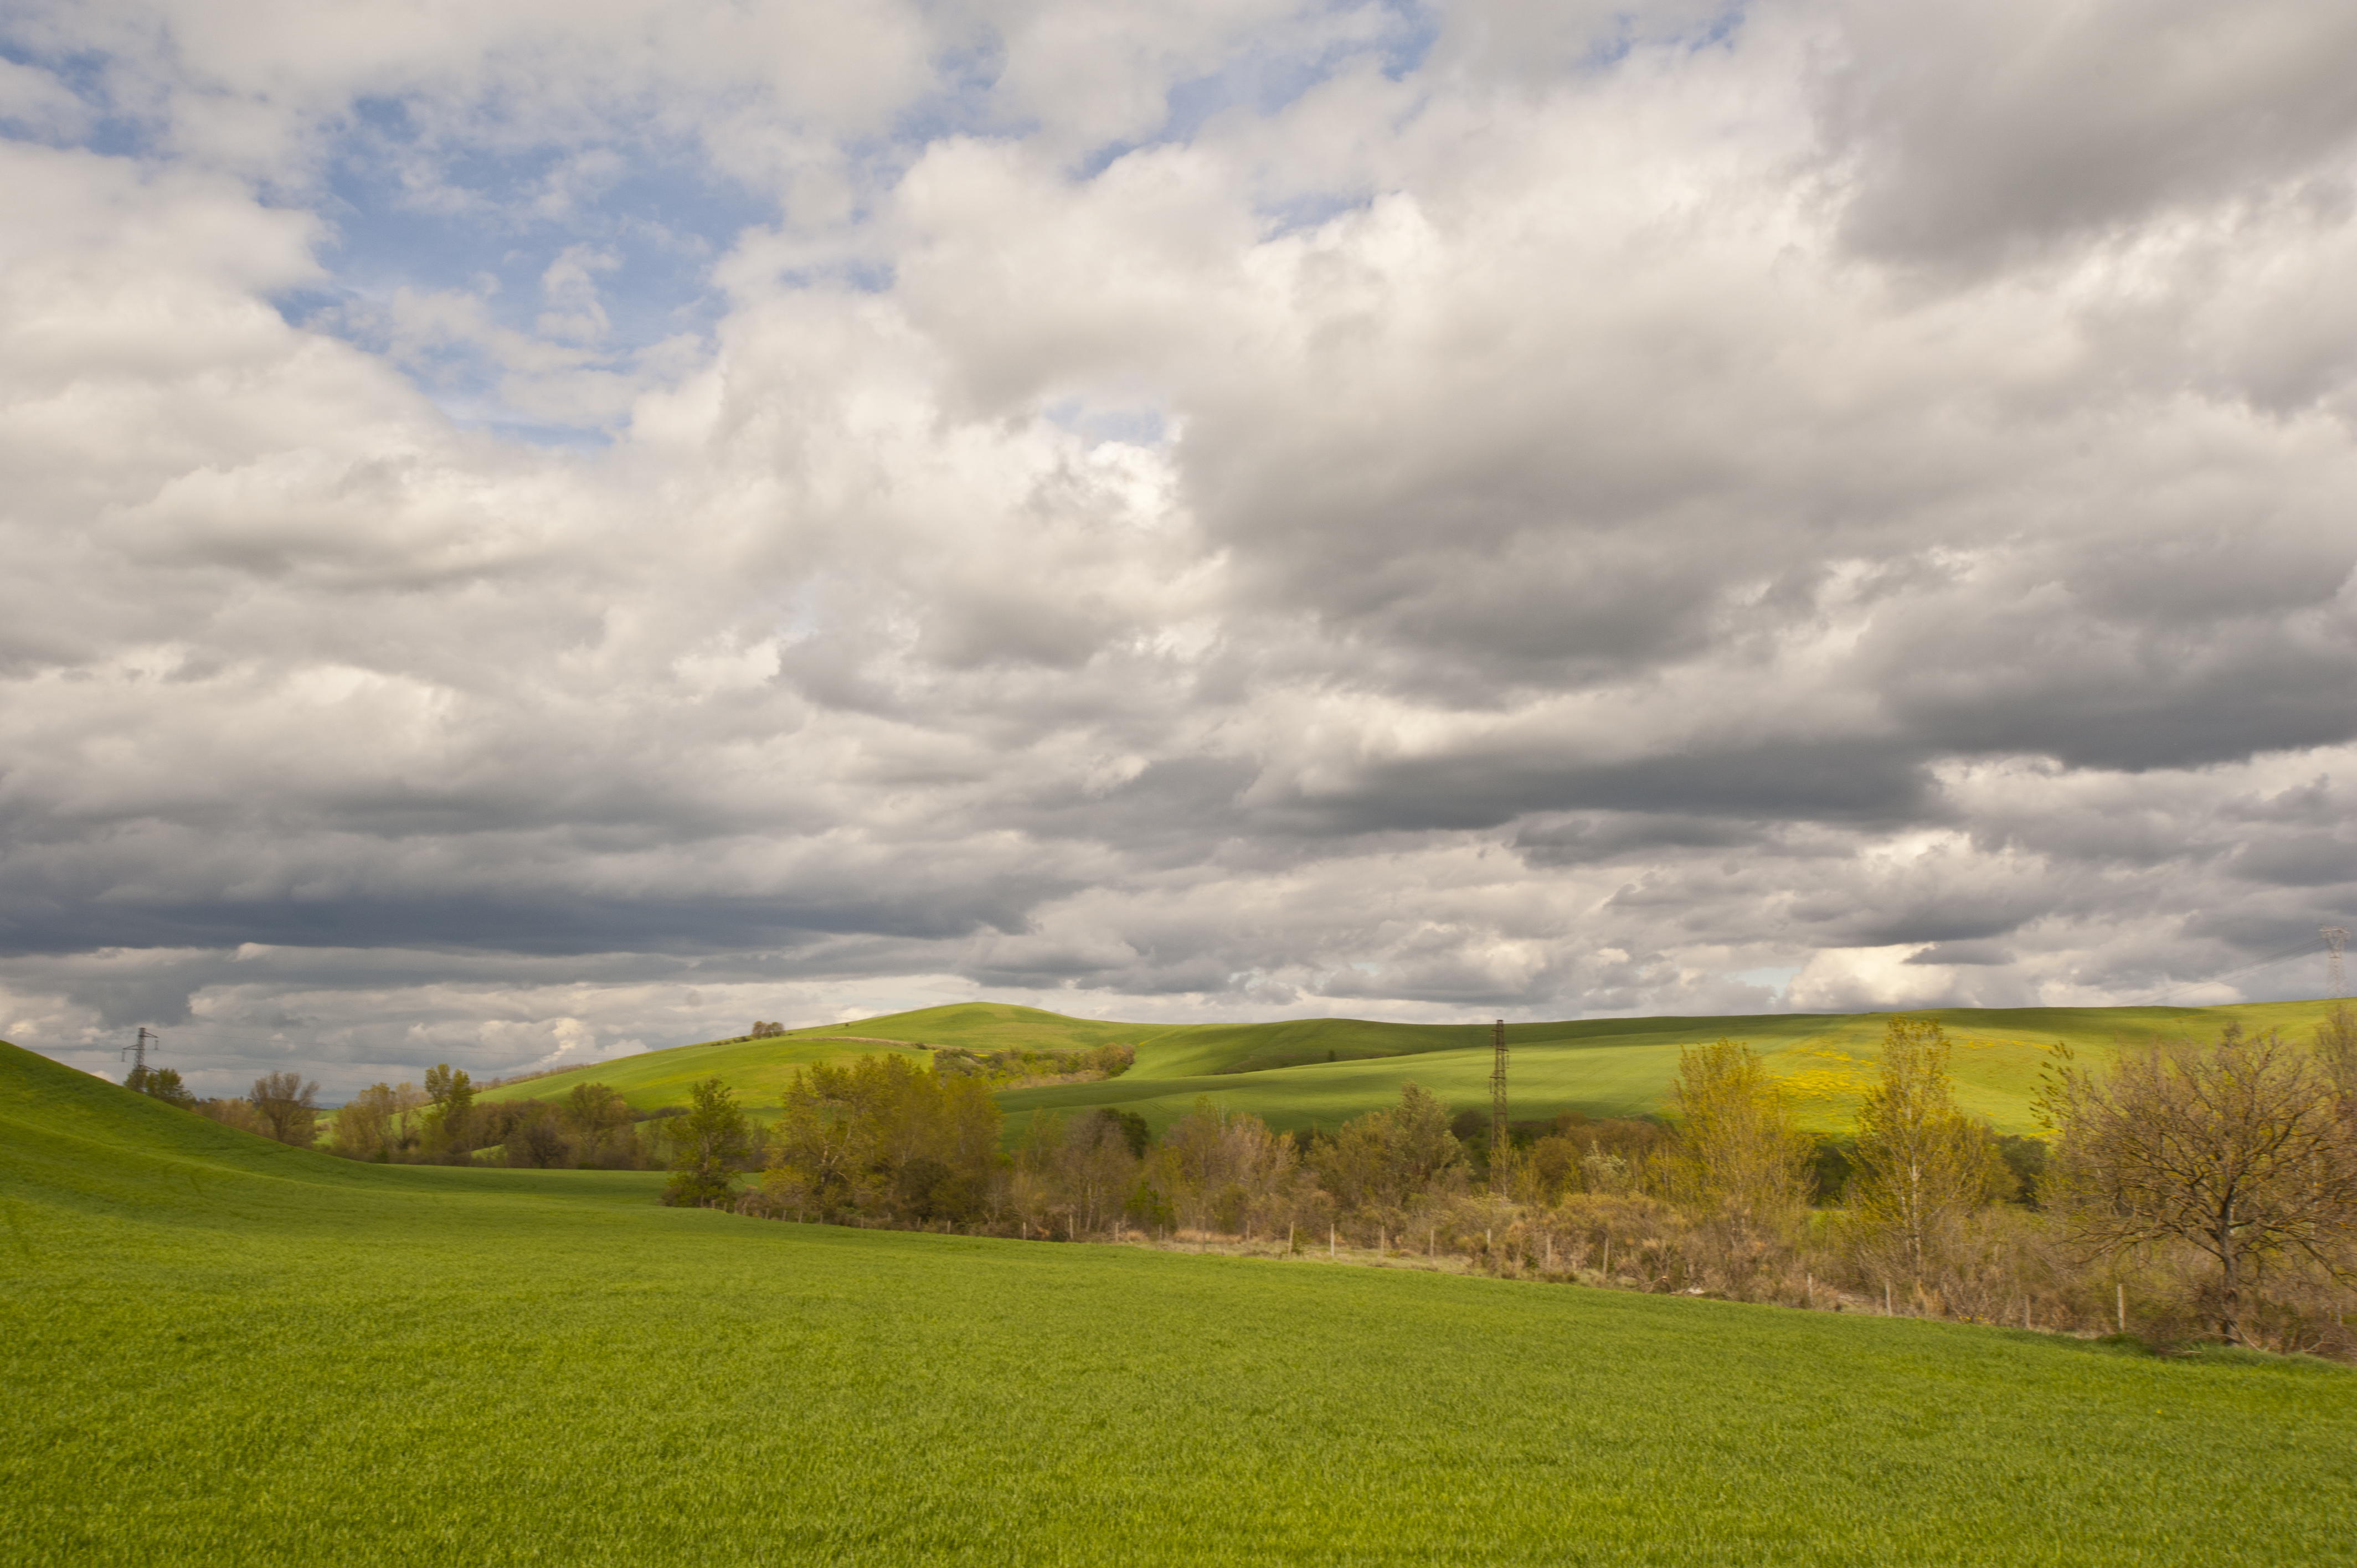
landscape, tree, nature, grass, horizon, mountain, cloud, sky, field, farm, lawn, meadow, prairie, sunlight, hill, flower, mountain range, pasture, italy, tuscany, agriculture, plain, grassland, plateau, habitat, rural area, meteorological phenomenon, grass family